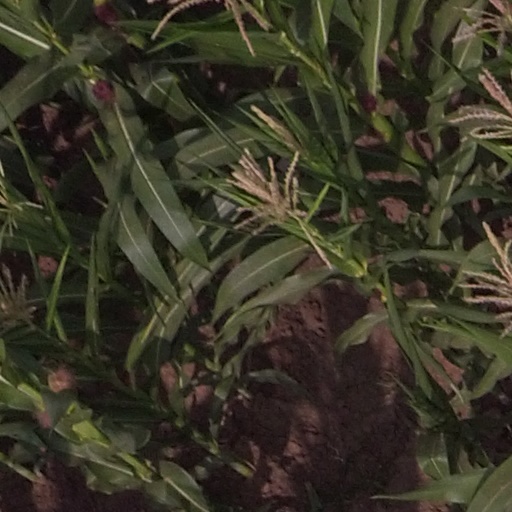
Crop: maize; corn